KGPE

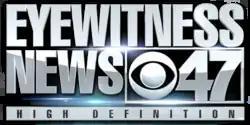
KGPE's Eyewitness News logo since 2013.

KGPE presently broadcasts 31 hours, 35 minutes of locally produced newscasts each week (with 6 hours, 5 minutes each weekday and 35 minutes each on Saturdays and Sundays); unlike most CBS affiliates in the Pacific Time Zone, the station does not broadcast a newscast in the 5:30 p.m. timeslot on weekdays (the station instead fills that half-hour with syndicated programming) nor does it carry early evening newscasts on weekends. As of 2014, KGPE's newscasts are in second place in the Fresno market.